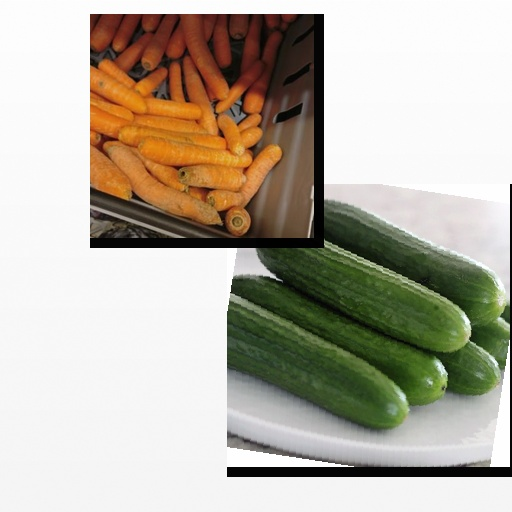
Food items: cucumber, carrot